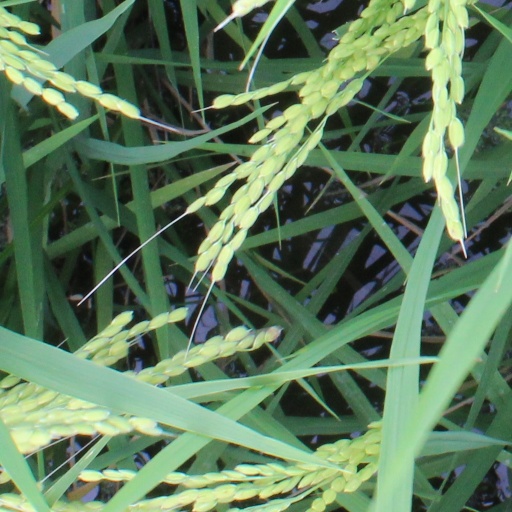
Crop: rice